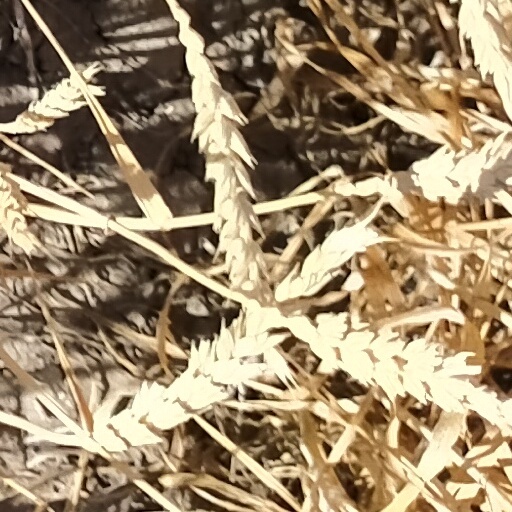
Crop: wheat